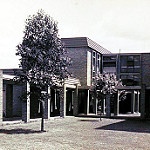
Label: buildings